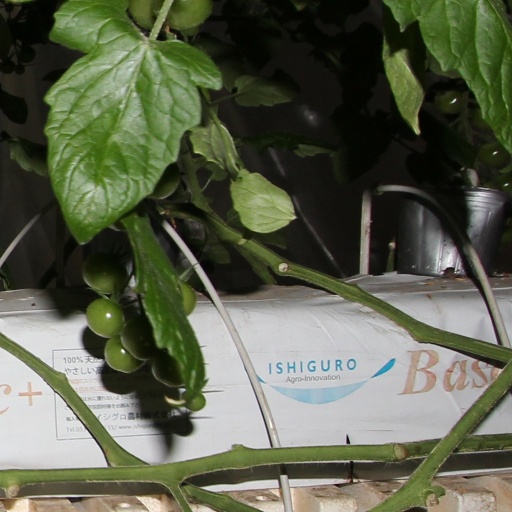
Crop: tomato